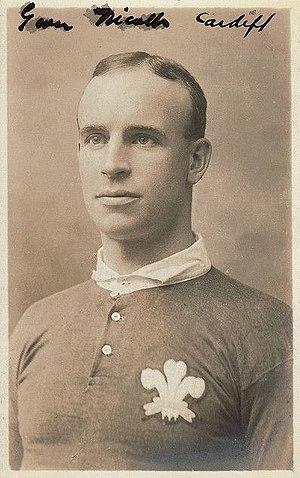
Erith Gwyn Nicholls, né le 15 juillet 1874, mort le 24 mars 1939, est un joueur de rugby gallois, évoluant au poste de centre pour le pays de Galles et essentiellement pour le club de Cardiff RFC.